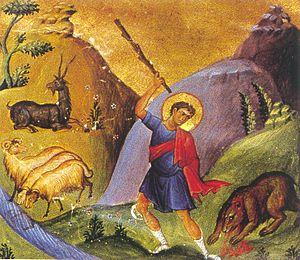
Le Psautier de Basile II est un manuscrit enluminé byzantin contenant le texte des psaumes. Il a été copié et peint à destination de l'empereur Basile II. Il est actuellement conservé à la Biblioteca Marciana à Venise.